2003 Angola Boeing 727 disappearance

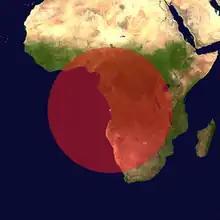
The approximate range of the 727 on the day it disappeared

On 25 May 2003, shortly before sunset (likely to be 17:00 WAT), it is believed that two men, Ben C. Padilla and John M. Mutantu, boarded the aircraft. Padilla was a pilot and flight engineer from the United States, while Mutantu was a Congolese-French citizen hired mechanic from the Republic of the Congo. A crew of three is required to fly a Boeing 727, and neither of the two were certified to fly it. U.S. authorities believe Padilla was at the controls. An airport employee reported seeing only one person on board the aircraft at the time; other airport officials stated two men boarded the aircraft before the incident.